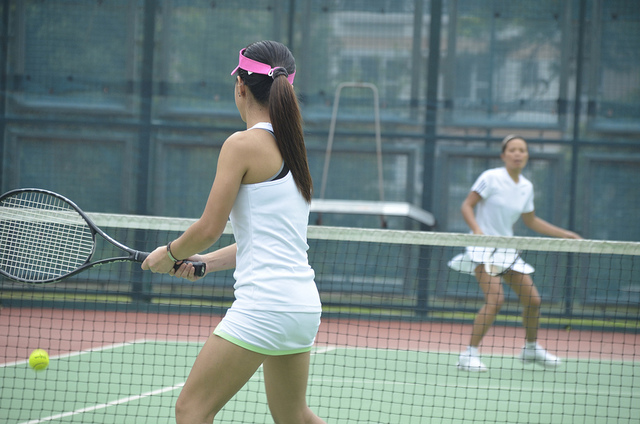
hai người phụ nữ đang cầm vợt thi đấu tennis trên sân